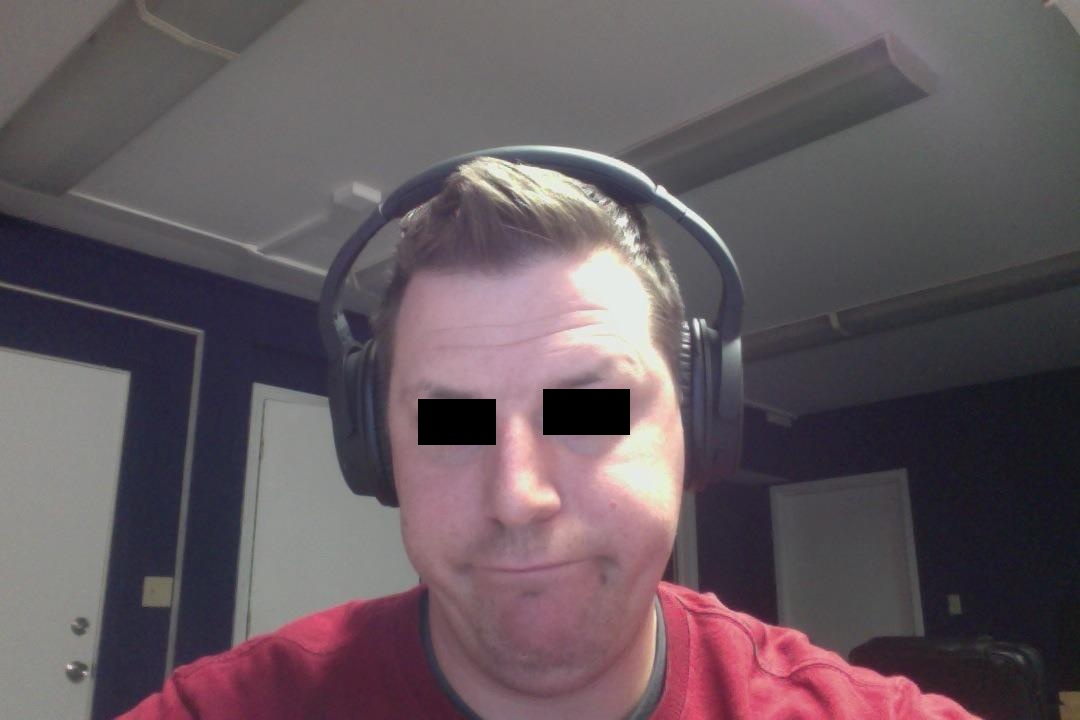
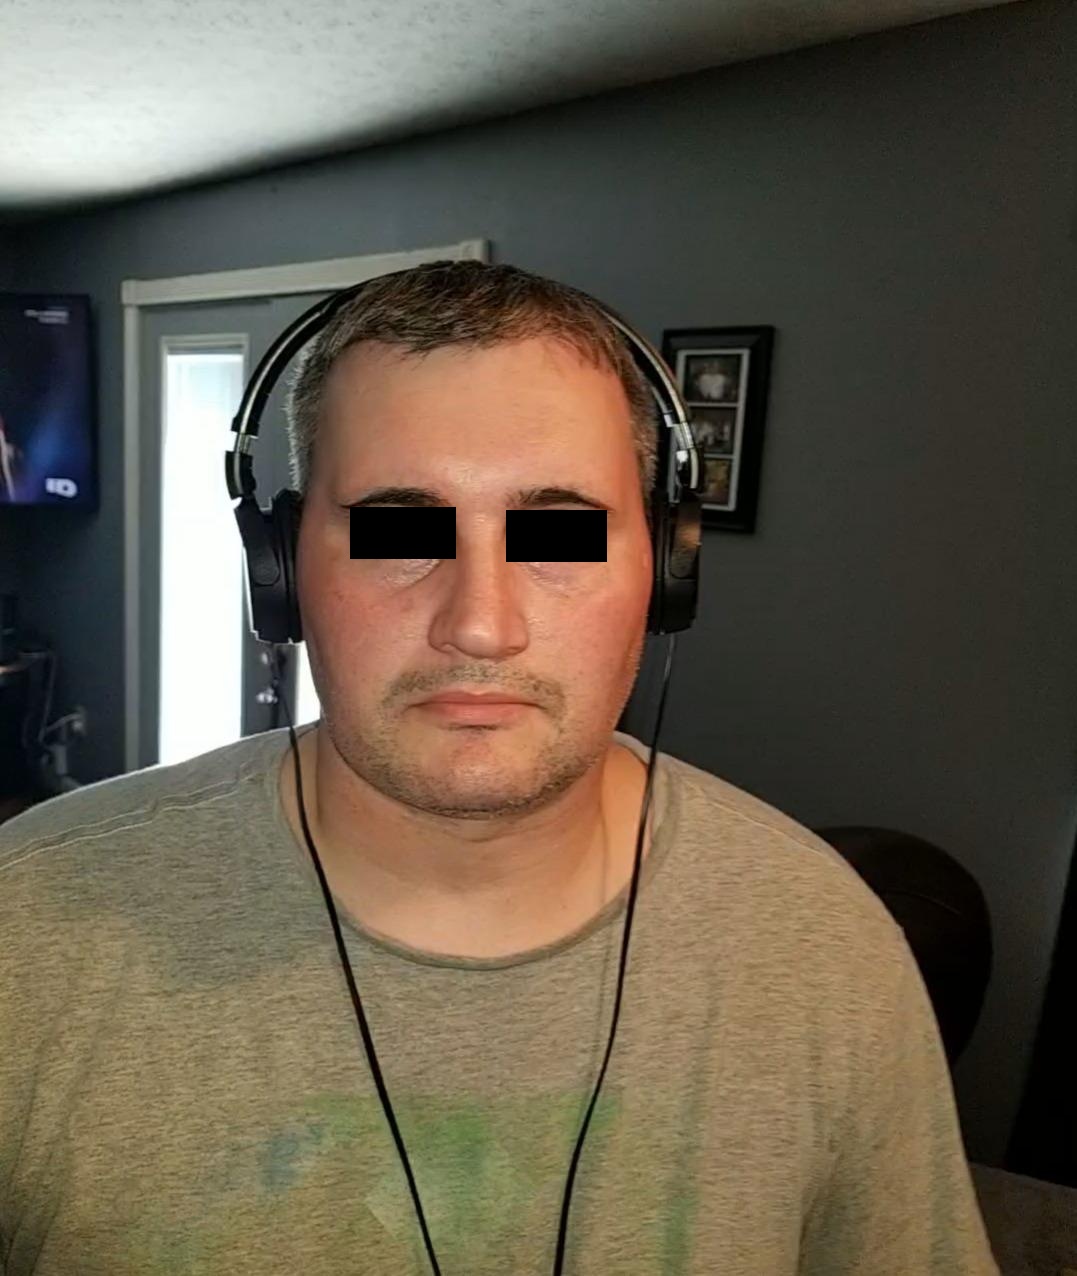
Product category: headphones
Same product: no